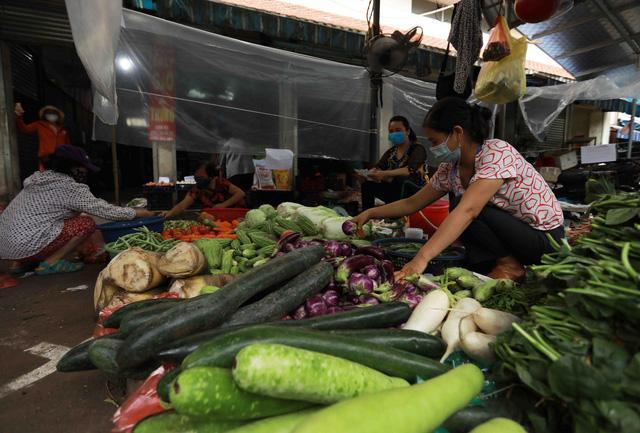
có một vài người phụ nữ đang ngồi trong quầy hàng rau củ quả